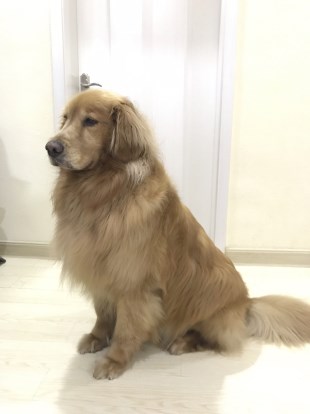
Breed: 5355-n000126-golden_retriever